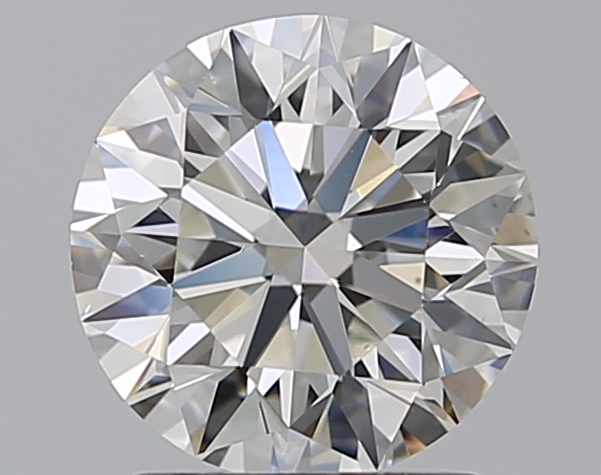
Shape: round
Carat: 1.51
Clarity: VS1
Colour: H
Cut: EX
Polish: EX
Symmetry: EX
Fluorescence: M
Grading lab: GIA
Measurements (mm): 7.26 x 7.32 x 4.58